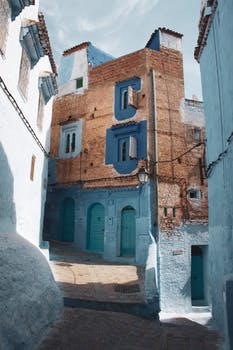
Label: No Watermark